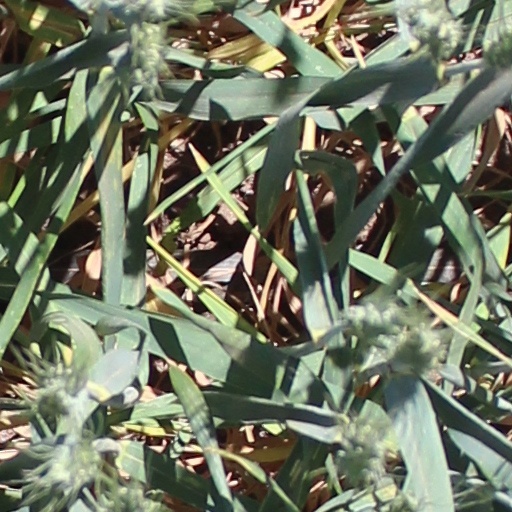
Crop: wheat